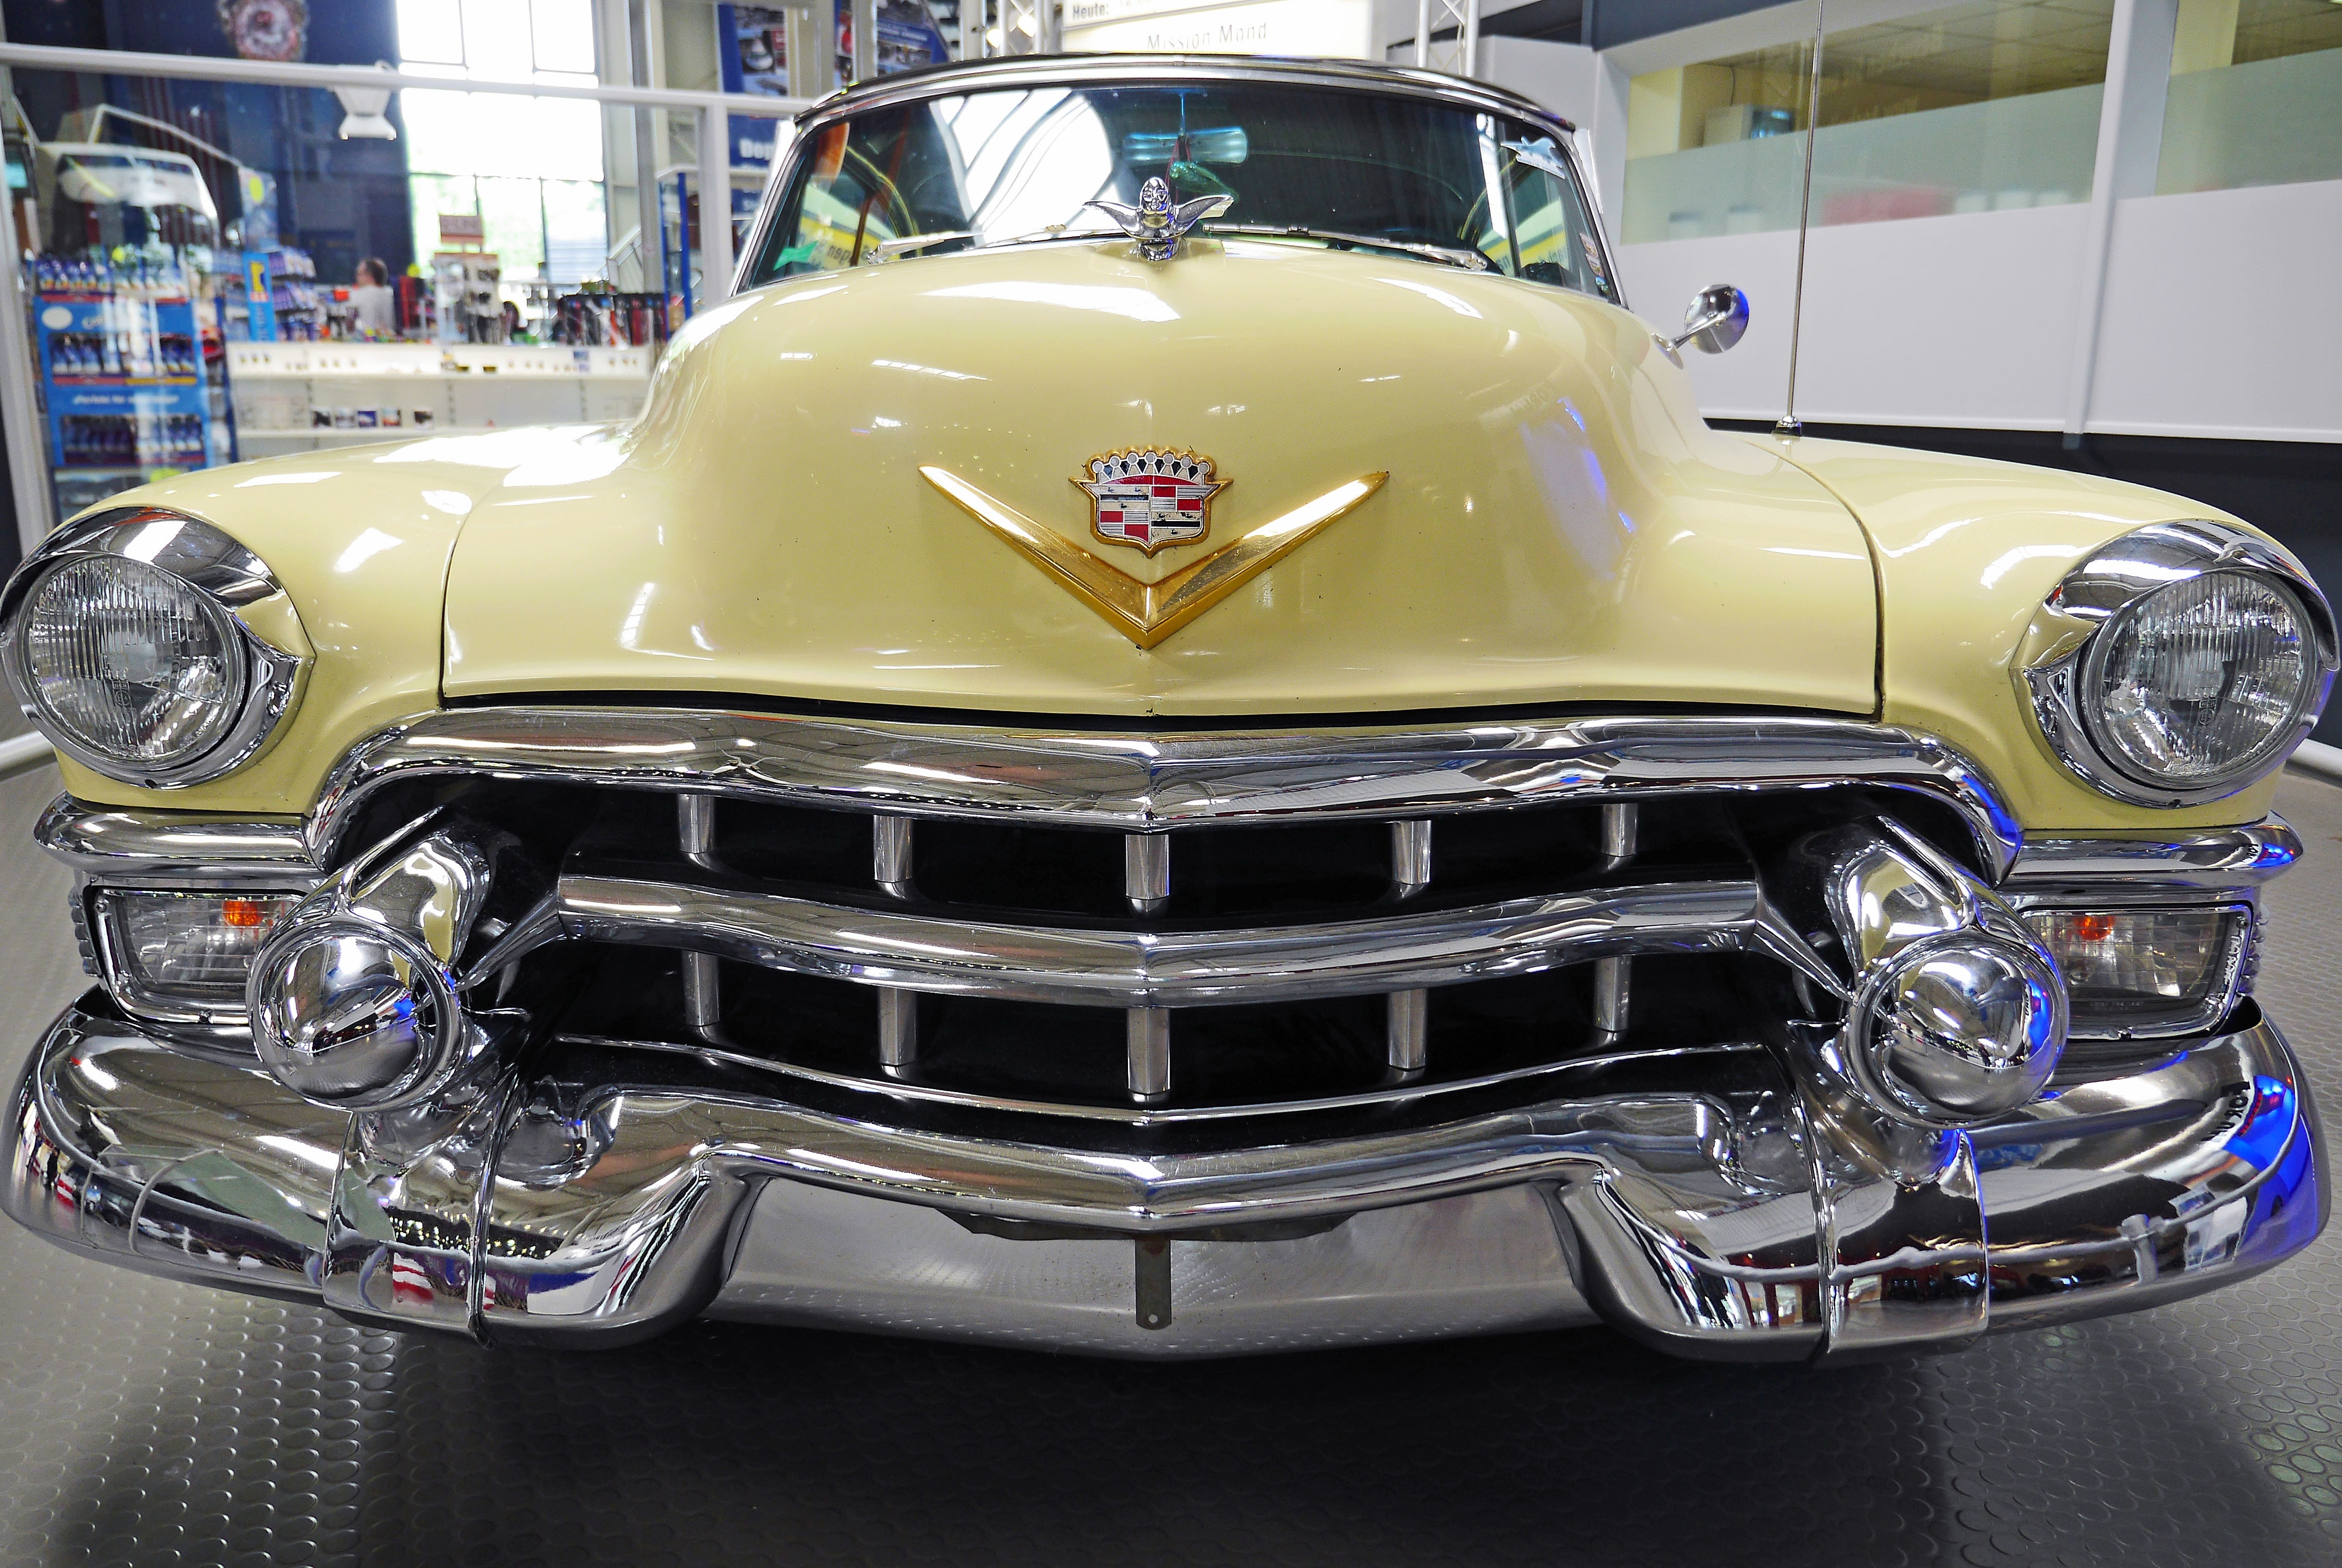
car, vehicle, usa, auto, grille, automotive, motor vehicle, vintage car, hood, bumper, american, chrome, oldtimer, exhibit, classic, cadillac, 1950, v8, pkw, series 62, 5425 ccm, chrome plated, gloss, technik museum speyer, powerful, antique car, auto show, stra enkreuzer, bumper horns, convertible coupe, big block, land vehicle, automobile make, automotive exterior, automotive design, luxury vehicle, full size car, custom car, front fascia